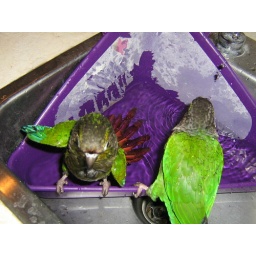
Gizmo and Tweak, my green cheek conures, taking a bath in the conure bathtub.